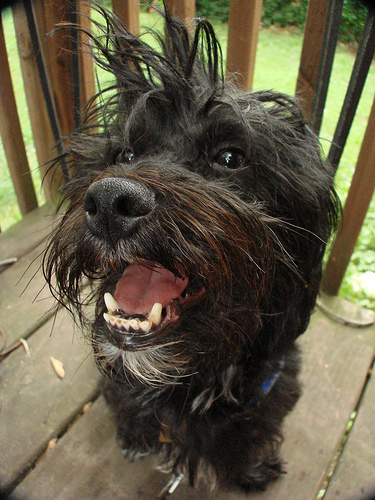
Animal: dog
Breed: havanese